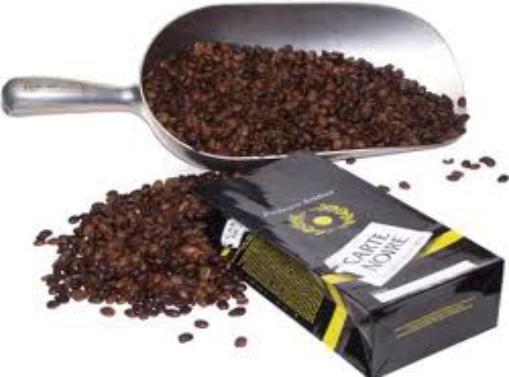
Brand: Carte Noire
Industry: Food